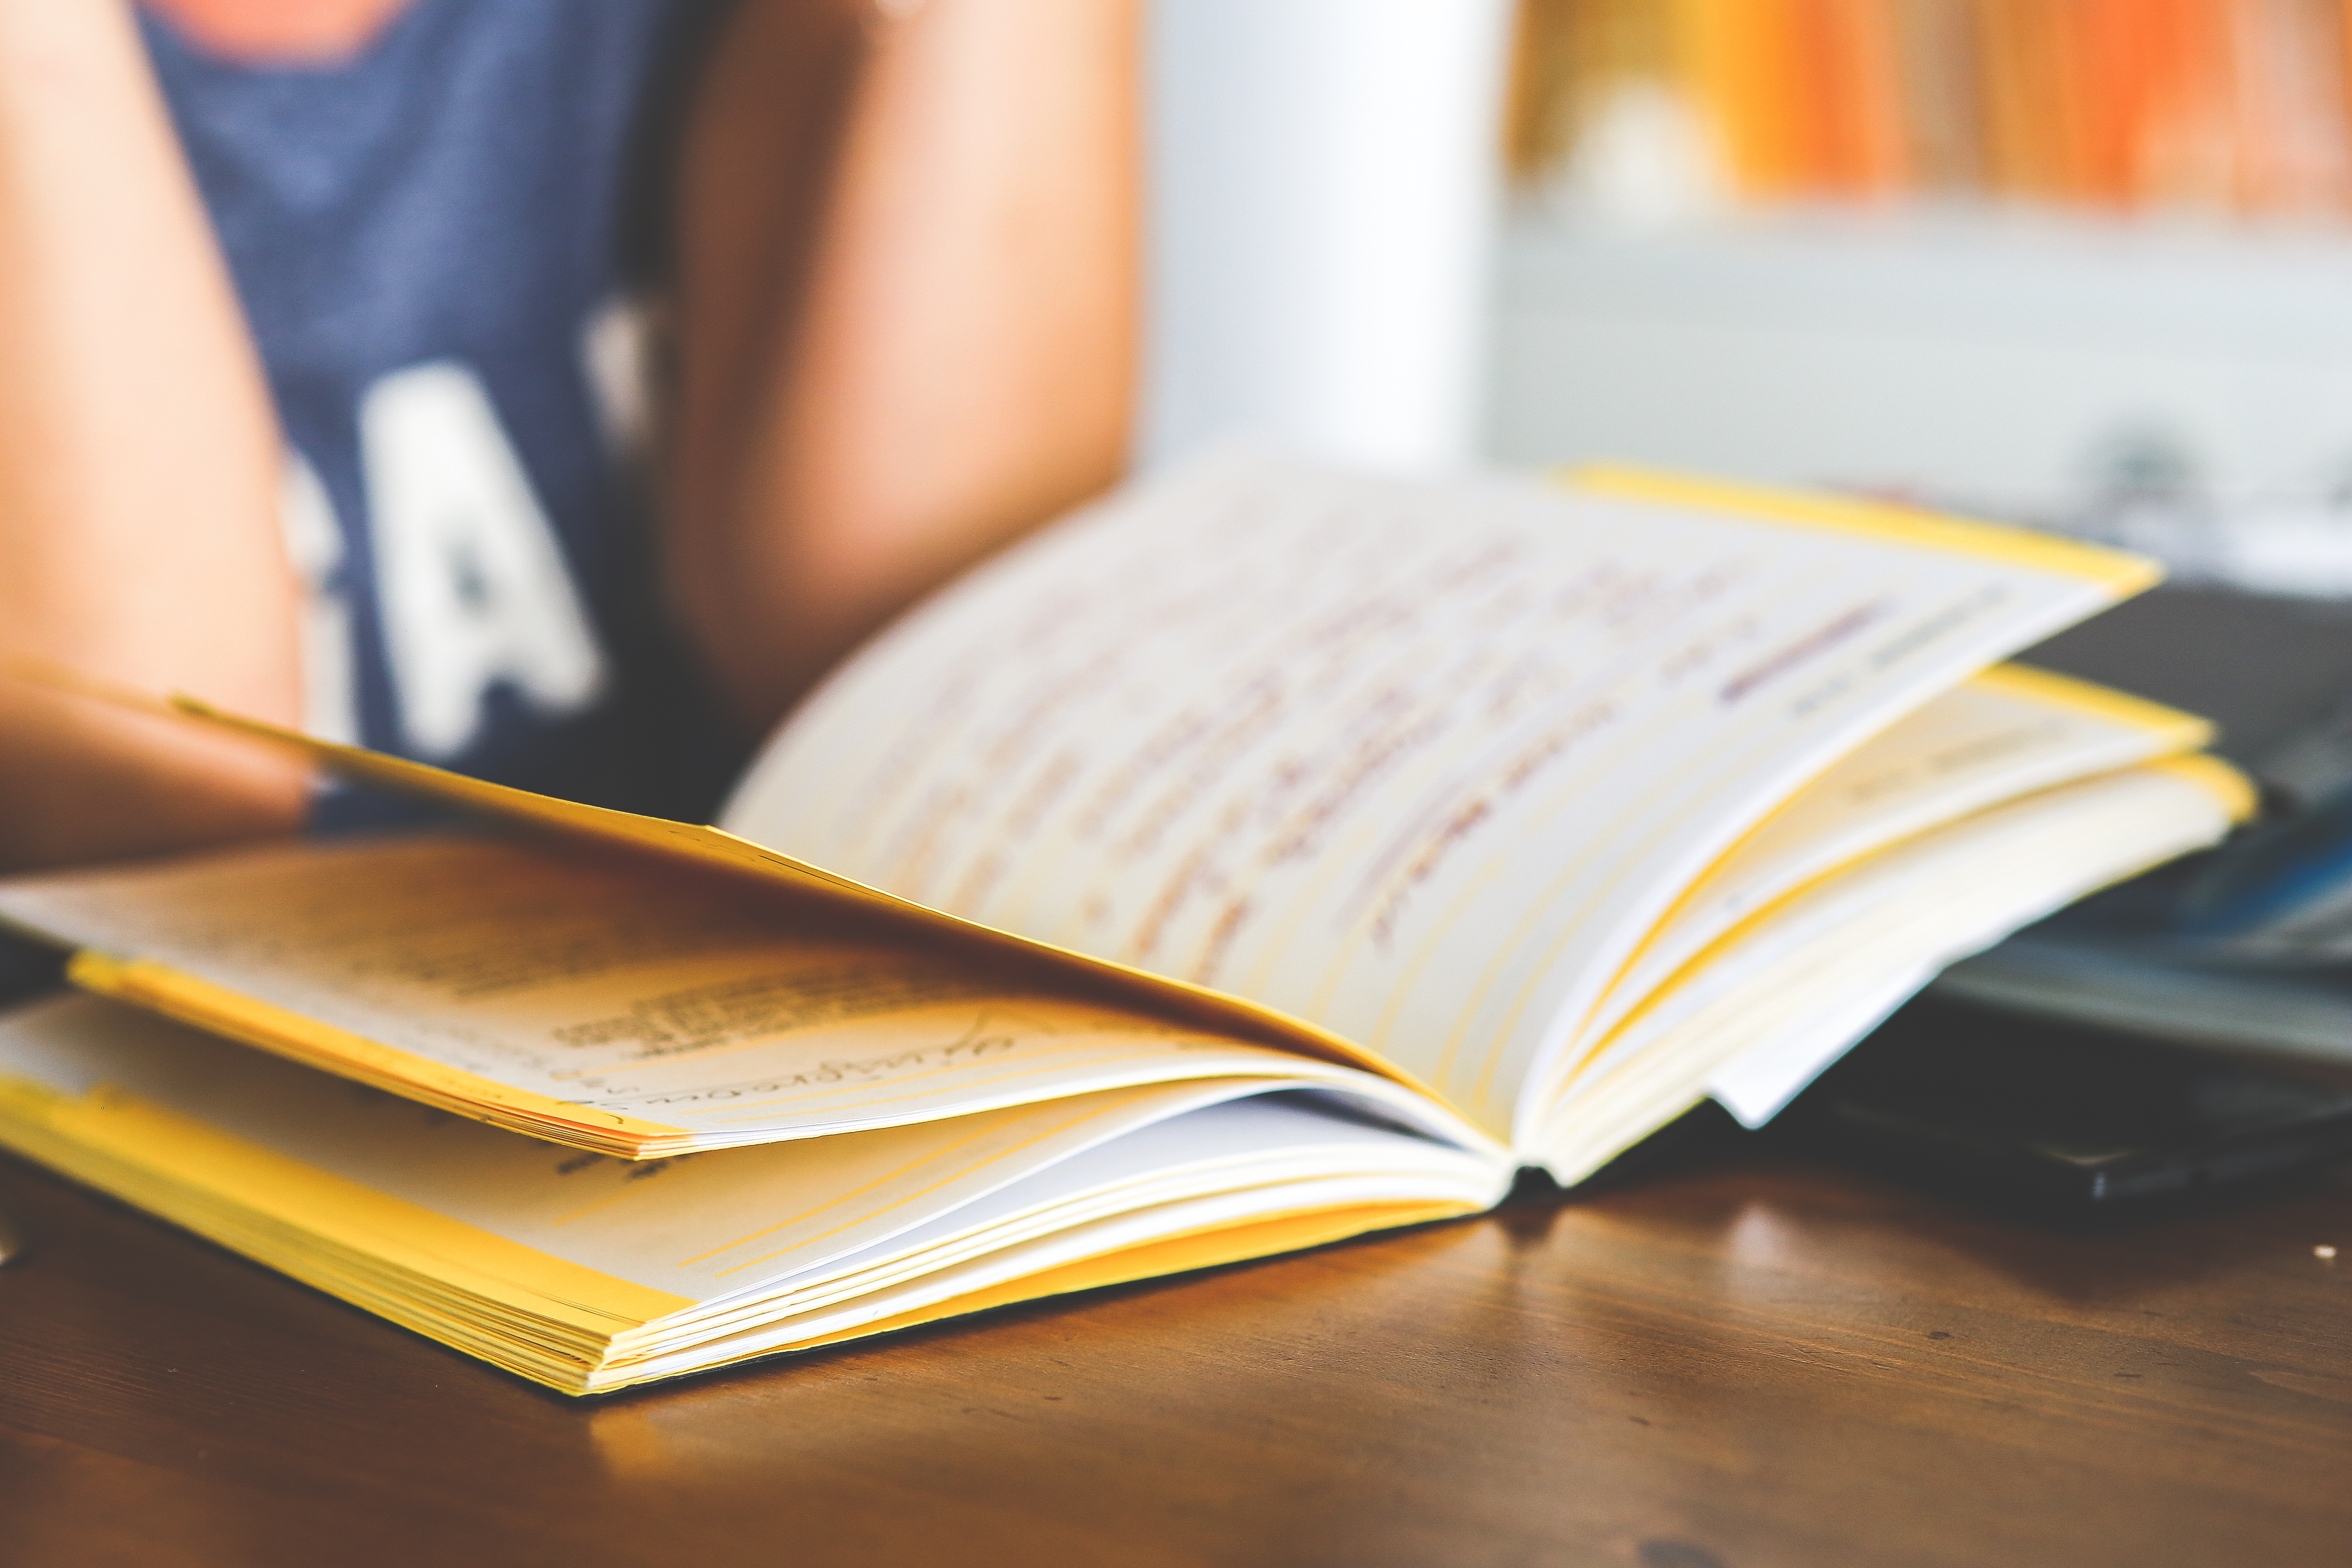
notebook, writing, work, working, book, read, girl, woman, reading, female, yellow, brand, document, organizer